Carlton, Victoria

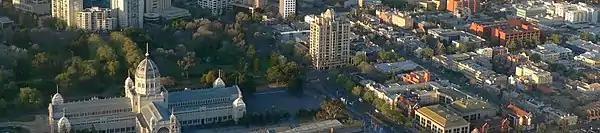
Aerial view looking south over Carlton. The Royal Exhibition Building and Carlton Gardens (left), Rathdowne Street (centre), Drummond Street (right) and Lygon Street (far right)

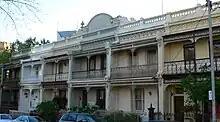
Double storey terraces on Drummond street, typical of much of Carlton's residential districts

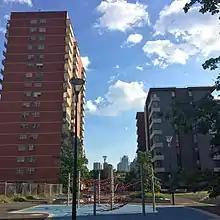
Housing commission in Carlton.

Carlton is characterized by medium- to high-density housing, with a mix of apartments and student accommodation, attached and semidetached terraces mostly from the Victorian era and mix-use buildings